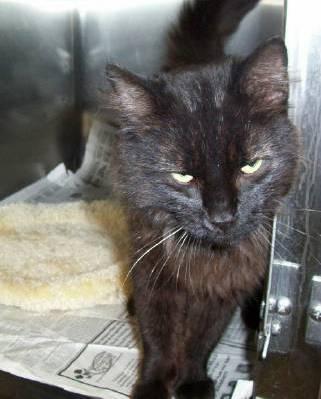
cat